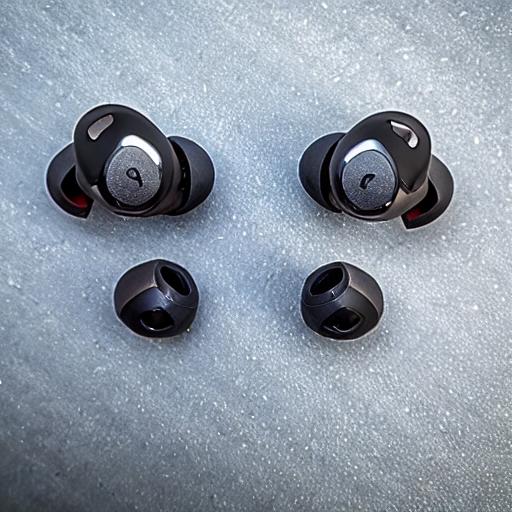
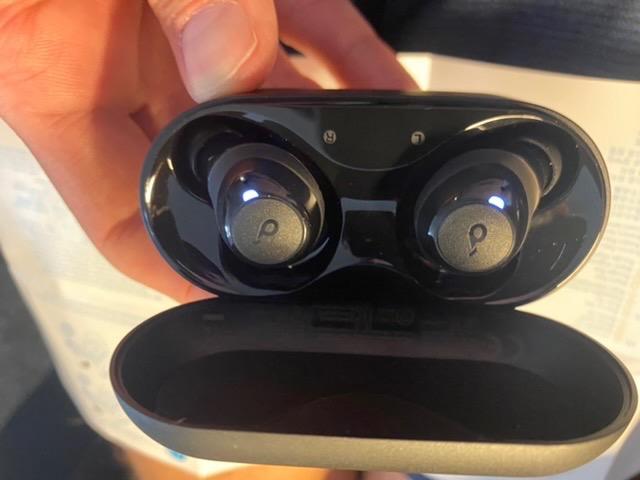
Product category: earbuds
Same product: no